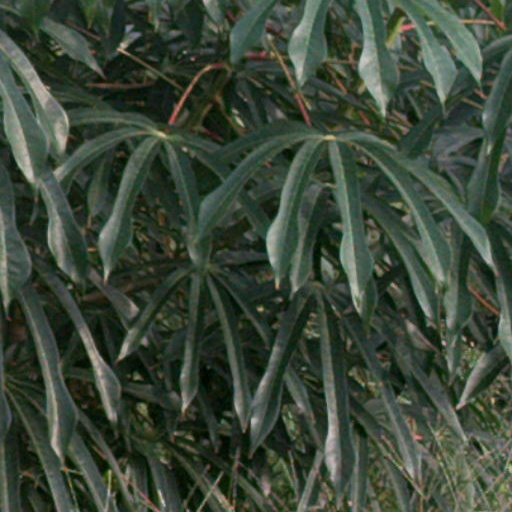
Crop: cassava